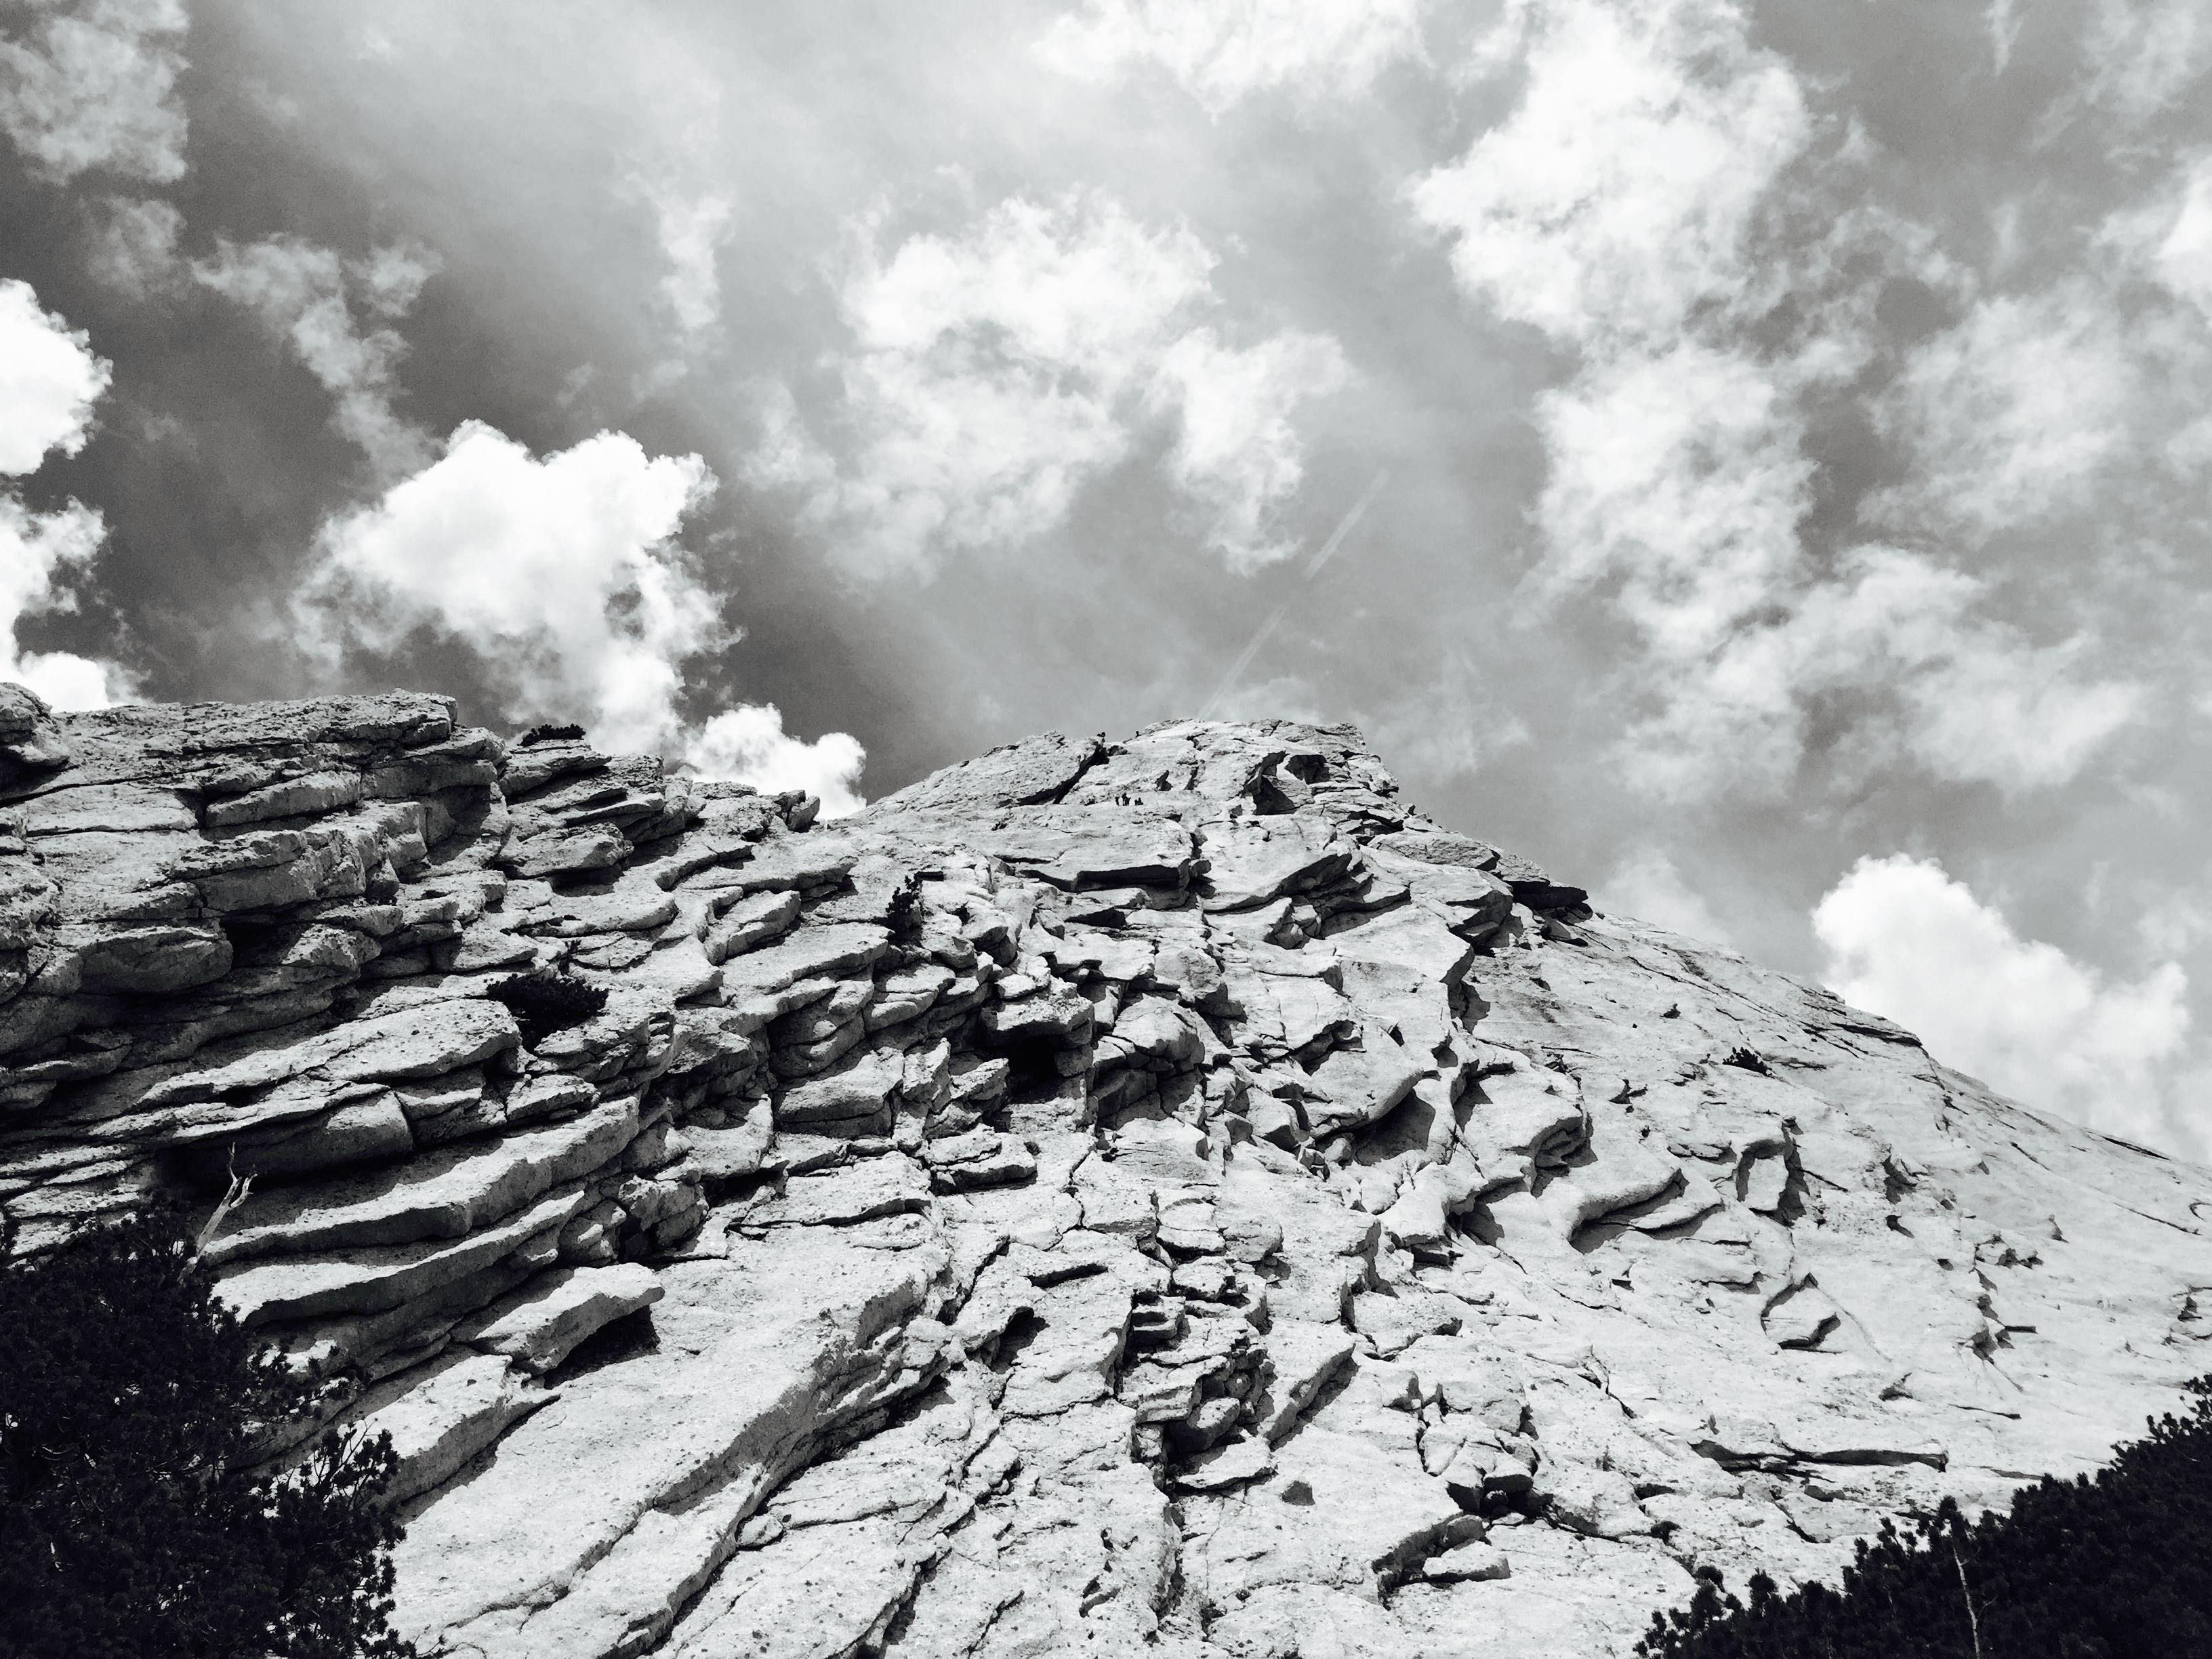
landscape, rock, mountain, snow, cloud, black and white, mountain range, scenic, monochrome, ridge, summit, clouds, geology, plateau, landform, rocky mountain, monochrome photography, geographical feature, mountainous landforms, geological phenomenon